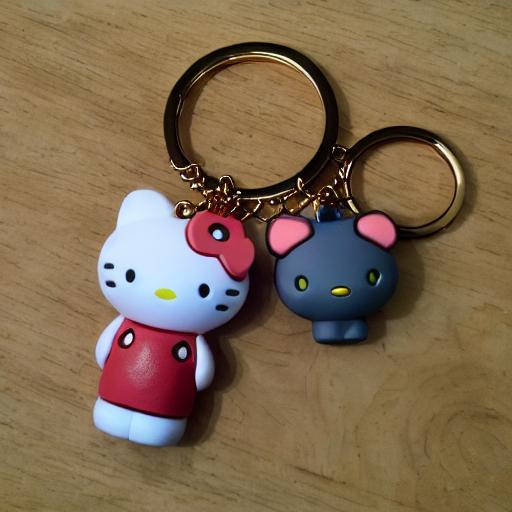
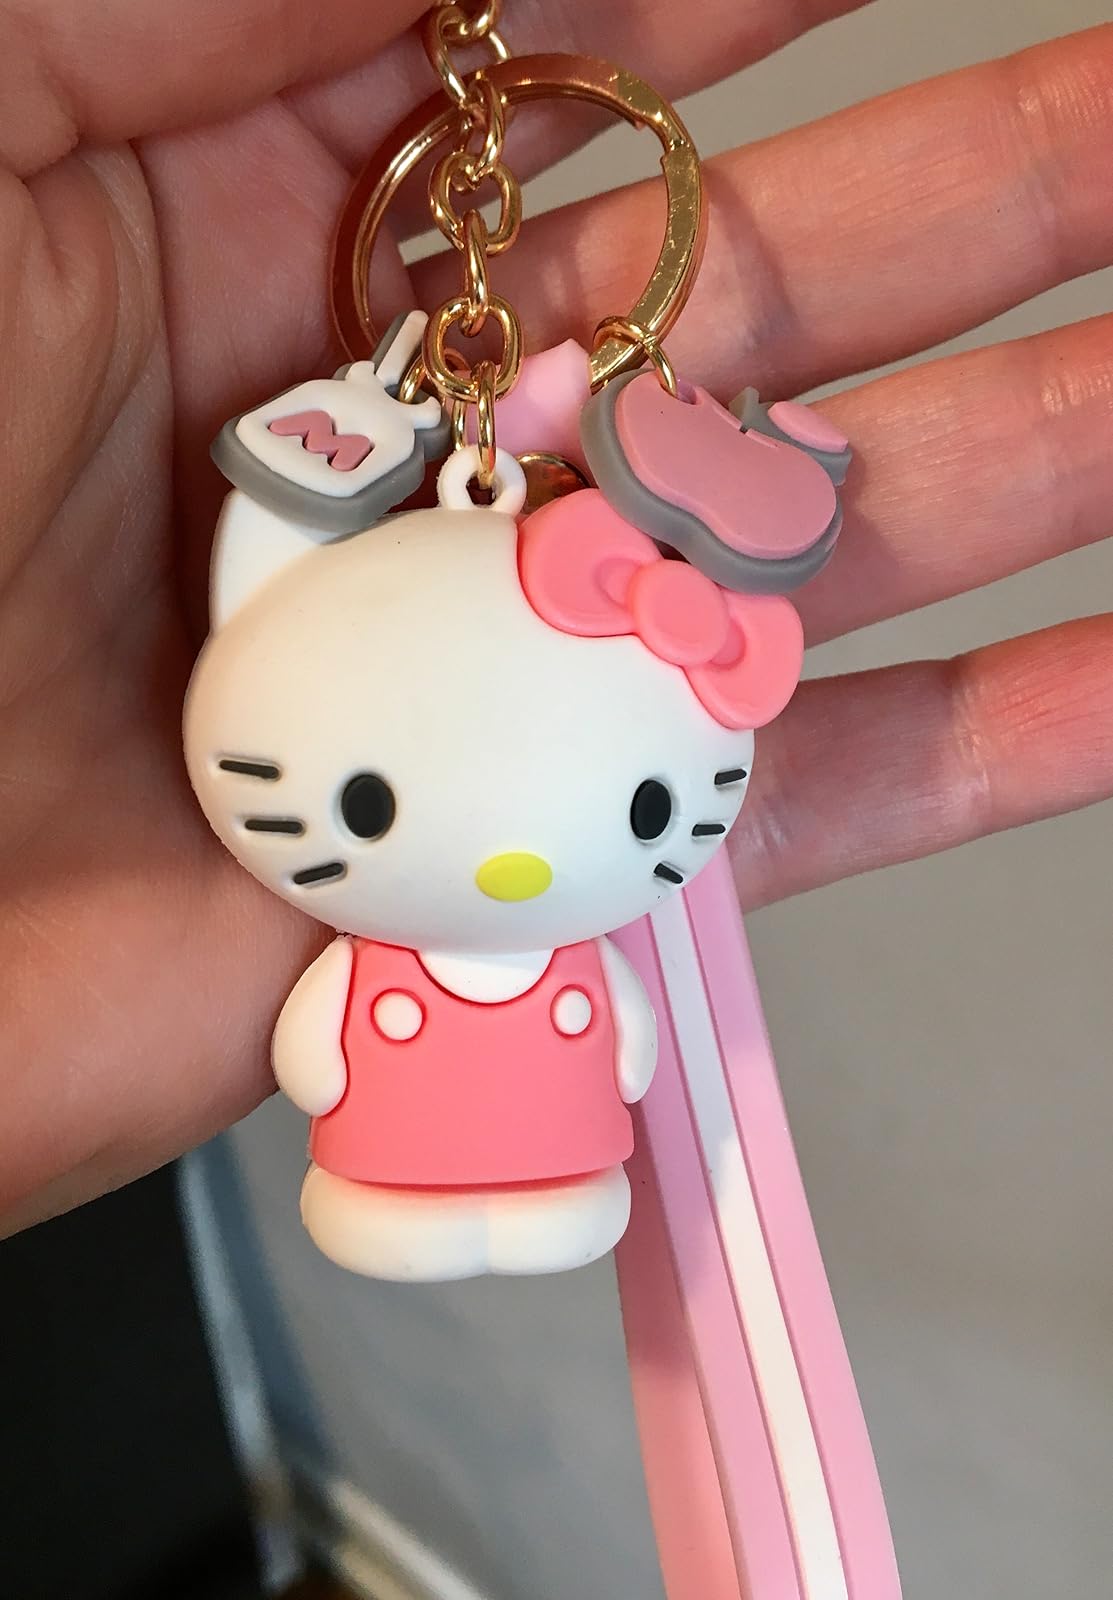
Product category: accessories_keychain
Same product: no